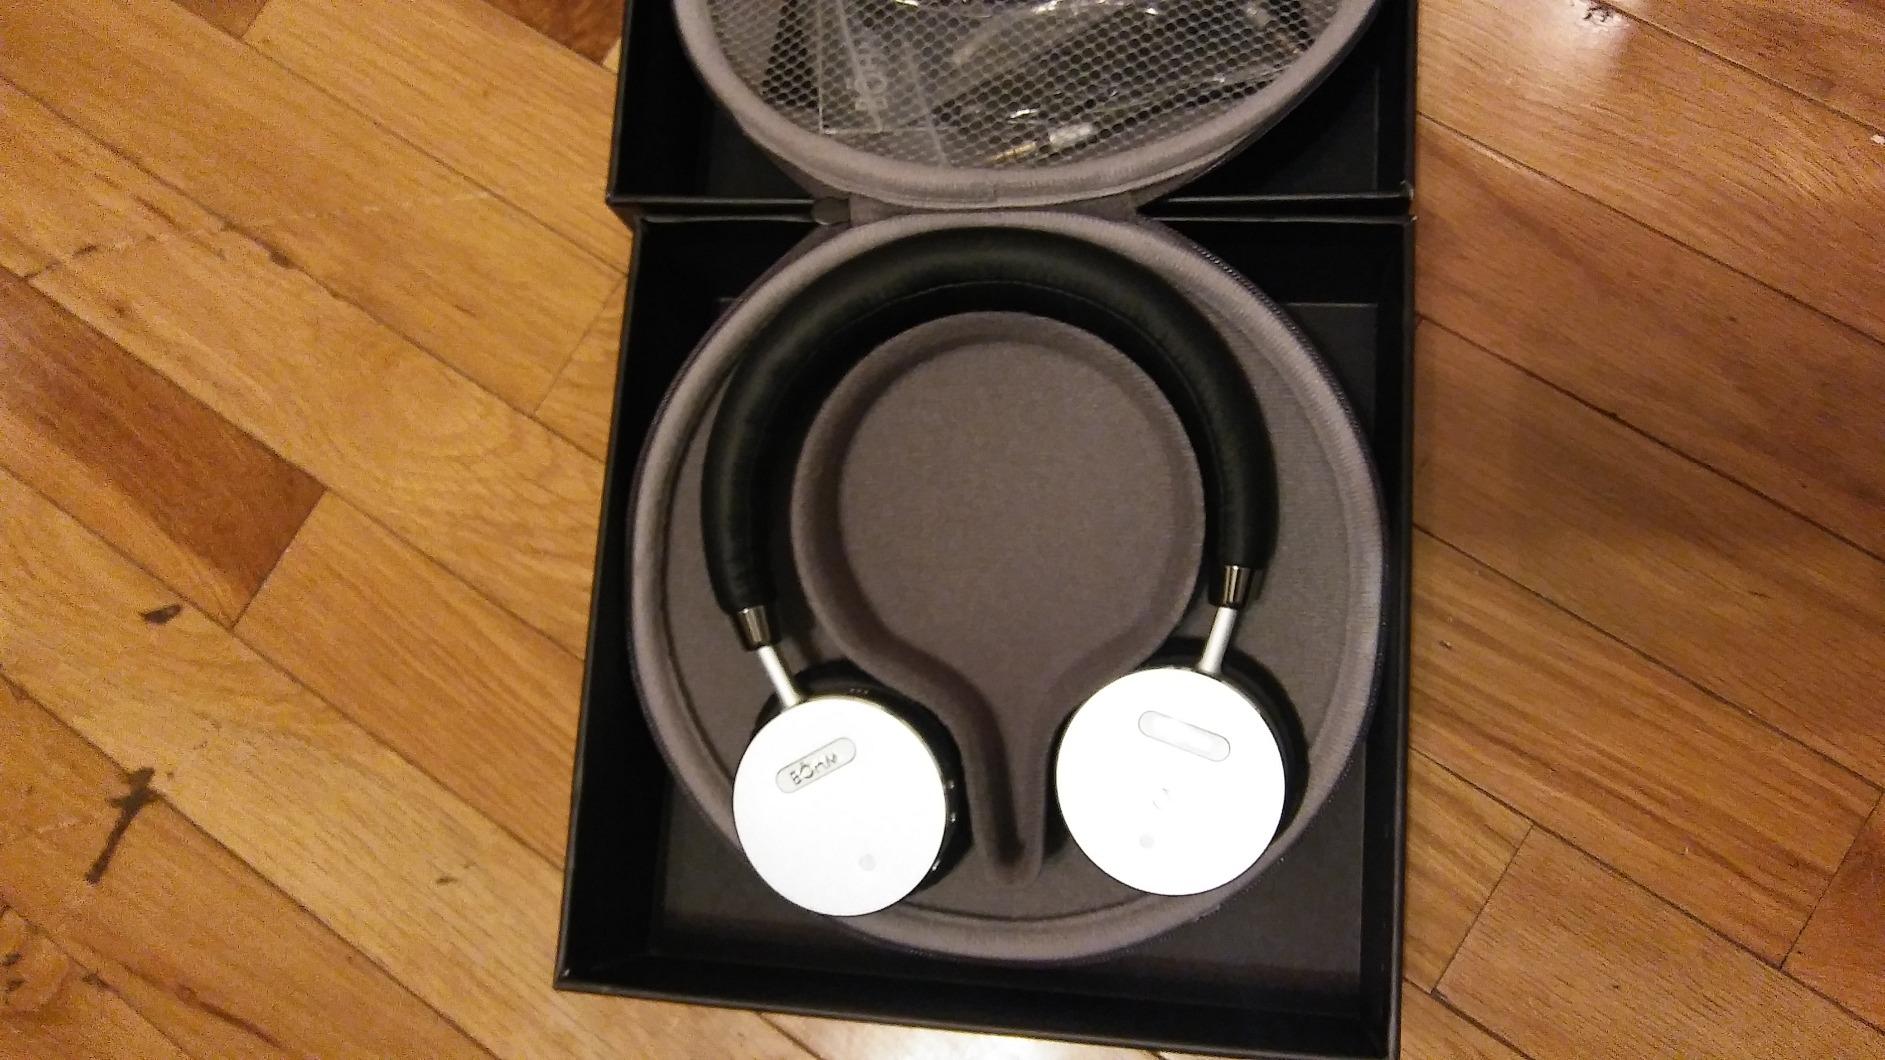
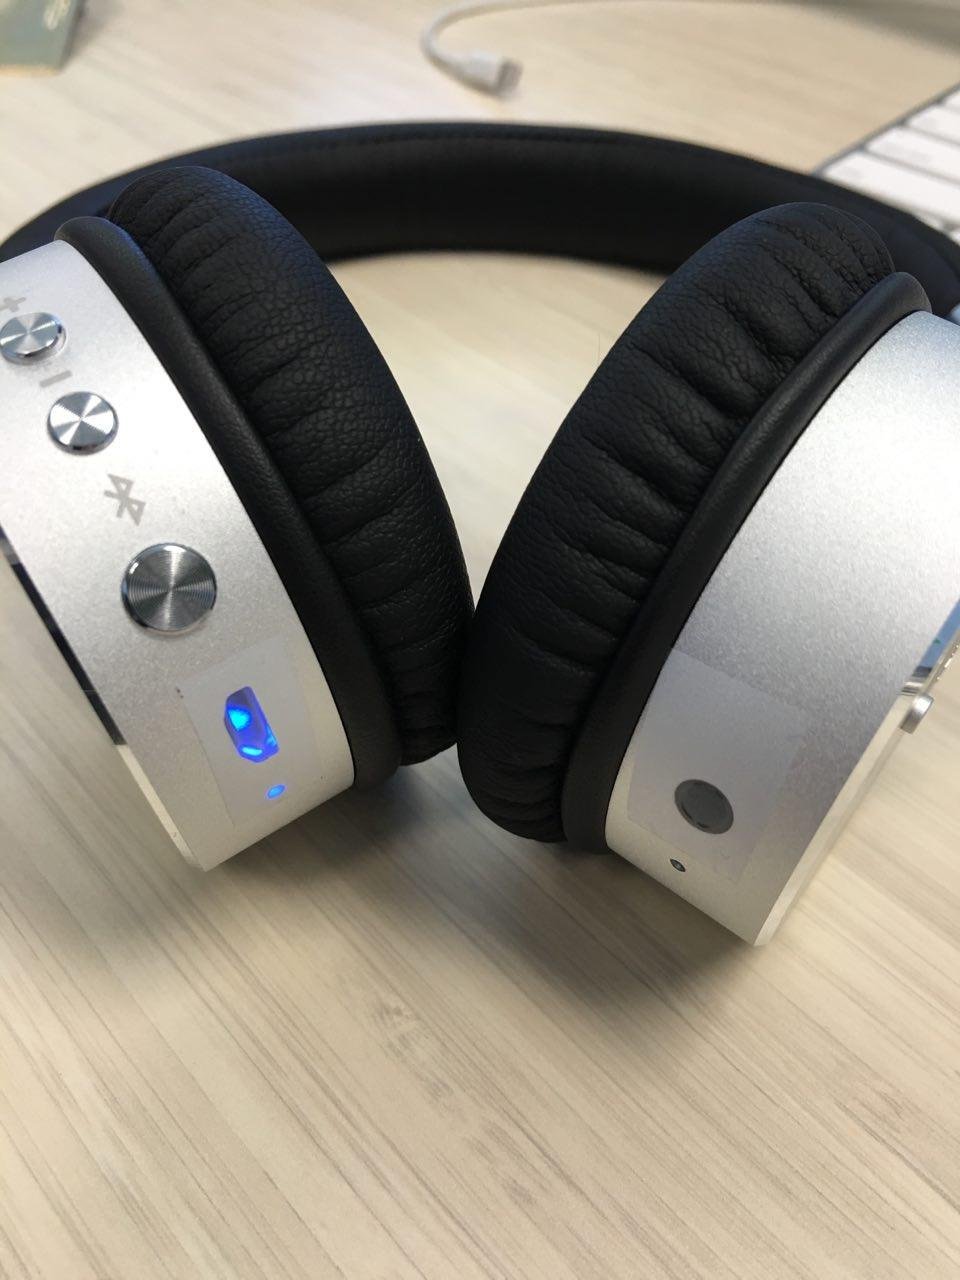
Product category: headphones
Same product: yes